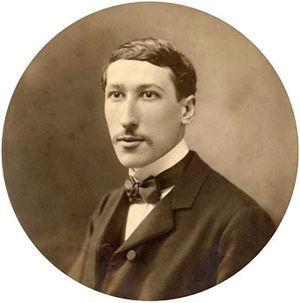
"L'ensemble de l'œuvre de René Guénon cherche à présenter une vision globale de ce qu'il appelle « la Tradition » c'est-à-dire la connaissance ""transmise"", d'origine métaphysique ou non-humaine.
La Tradition Primordiale est l'idée qu'une unique vérité métaphysique qui relie intrinsèquement l'ensemble des traditions sacrées à une révélation originaire, dont la cause est non-humaine. Cette vérité intrinsèque aux traditions constitue l'unique Tradition Primordiale, qui se laisse découvrir à travers les multiples correspondances symboliques, mythiques et rituelles qu'ont en commun les différentes traditions sacrées de l'humanité.
L’histoire de la cité scolaire Augustin-Thierry commence avec la création, par lettre patente, d'un collège royal à Blois par Henri III en 1581 et continue jusqu'à nos jours, malgré plusieurs interruptions et changements de locaux.
Le culte antoiniste, fréquemment appelé antoinisme, est un culte d'inspiration chrétienne fondé en 1910 par le Wallon Louis-Joseph Antoine à Jemeppe-sur-Meuse. Avec un total de 64 temples à son apogée, plus de quarante salles de lecture à travers le monde et des milliers de membres, il reste le seul mouvement religieux né en Belgique dont la renommée a dépassé les frontières du pays, parvenant à s'implanter hors de son pays d'origine. Principalement actif en France, le mouvement se caractérise par une structure décentralisée, des rites simples, une discrétion et une tolérance vis-à-vis des autres croyances, autant d'éléments qui ont amené le sociologue Régis Dericquebourg à estimer que, tant dans sa forme que dans son style, le culte antoiniste apparaît très original.
René Guénon, né le 15 novembre 1886 à Blois, en France, dans une famille catholique, et mort musulman le 7 janvier 1951 au Caire, en Égypte, est un auteur français, « figure inclassable de l’histoire intellectuelle du XXᵉ siècle ».